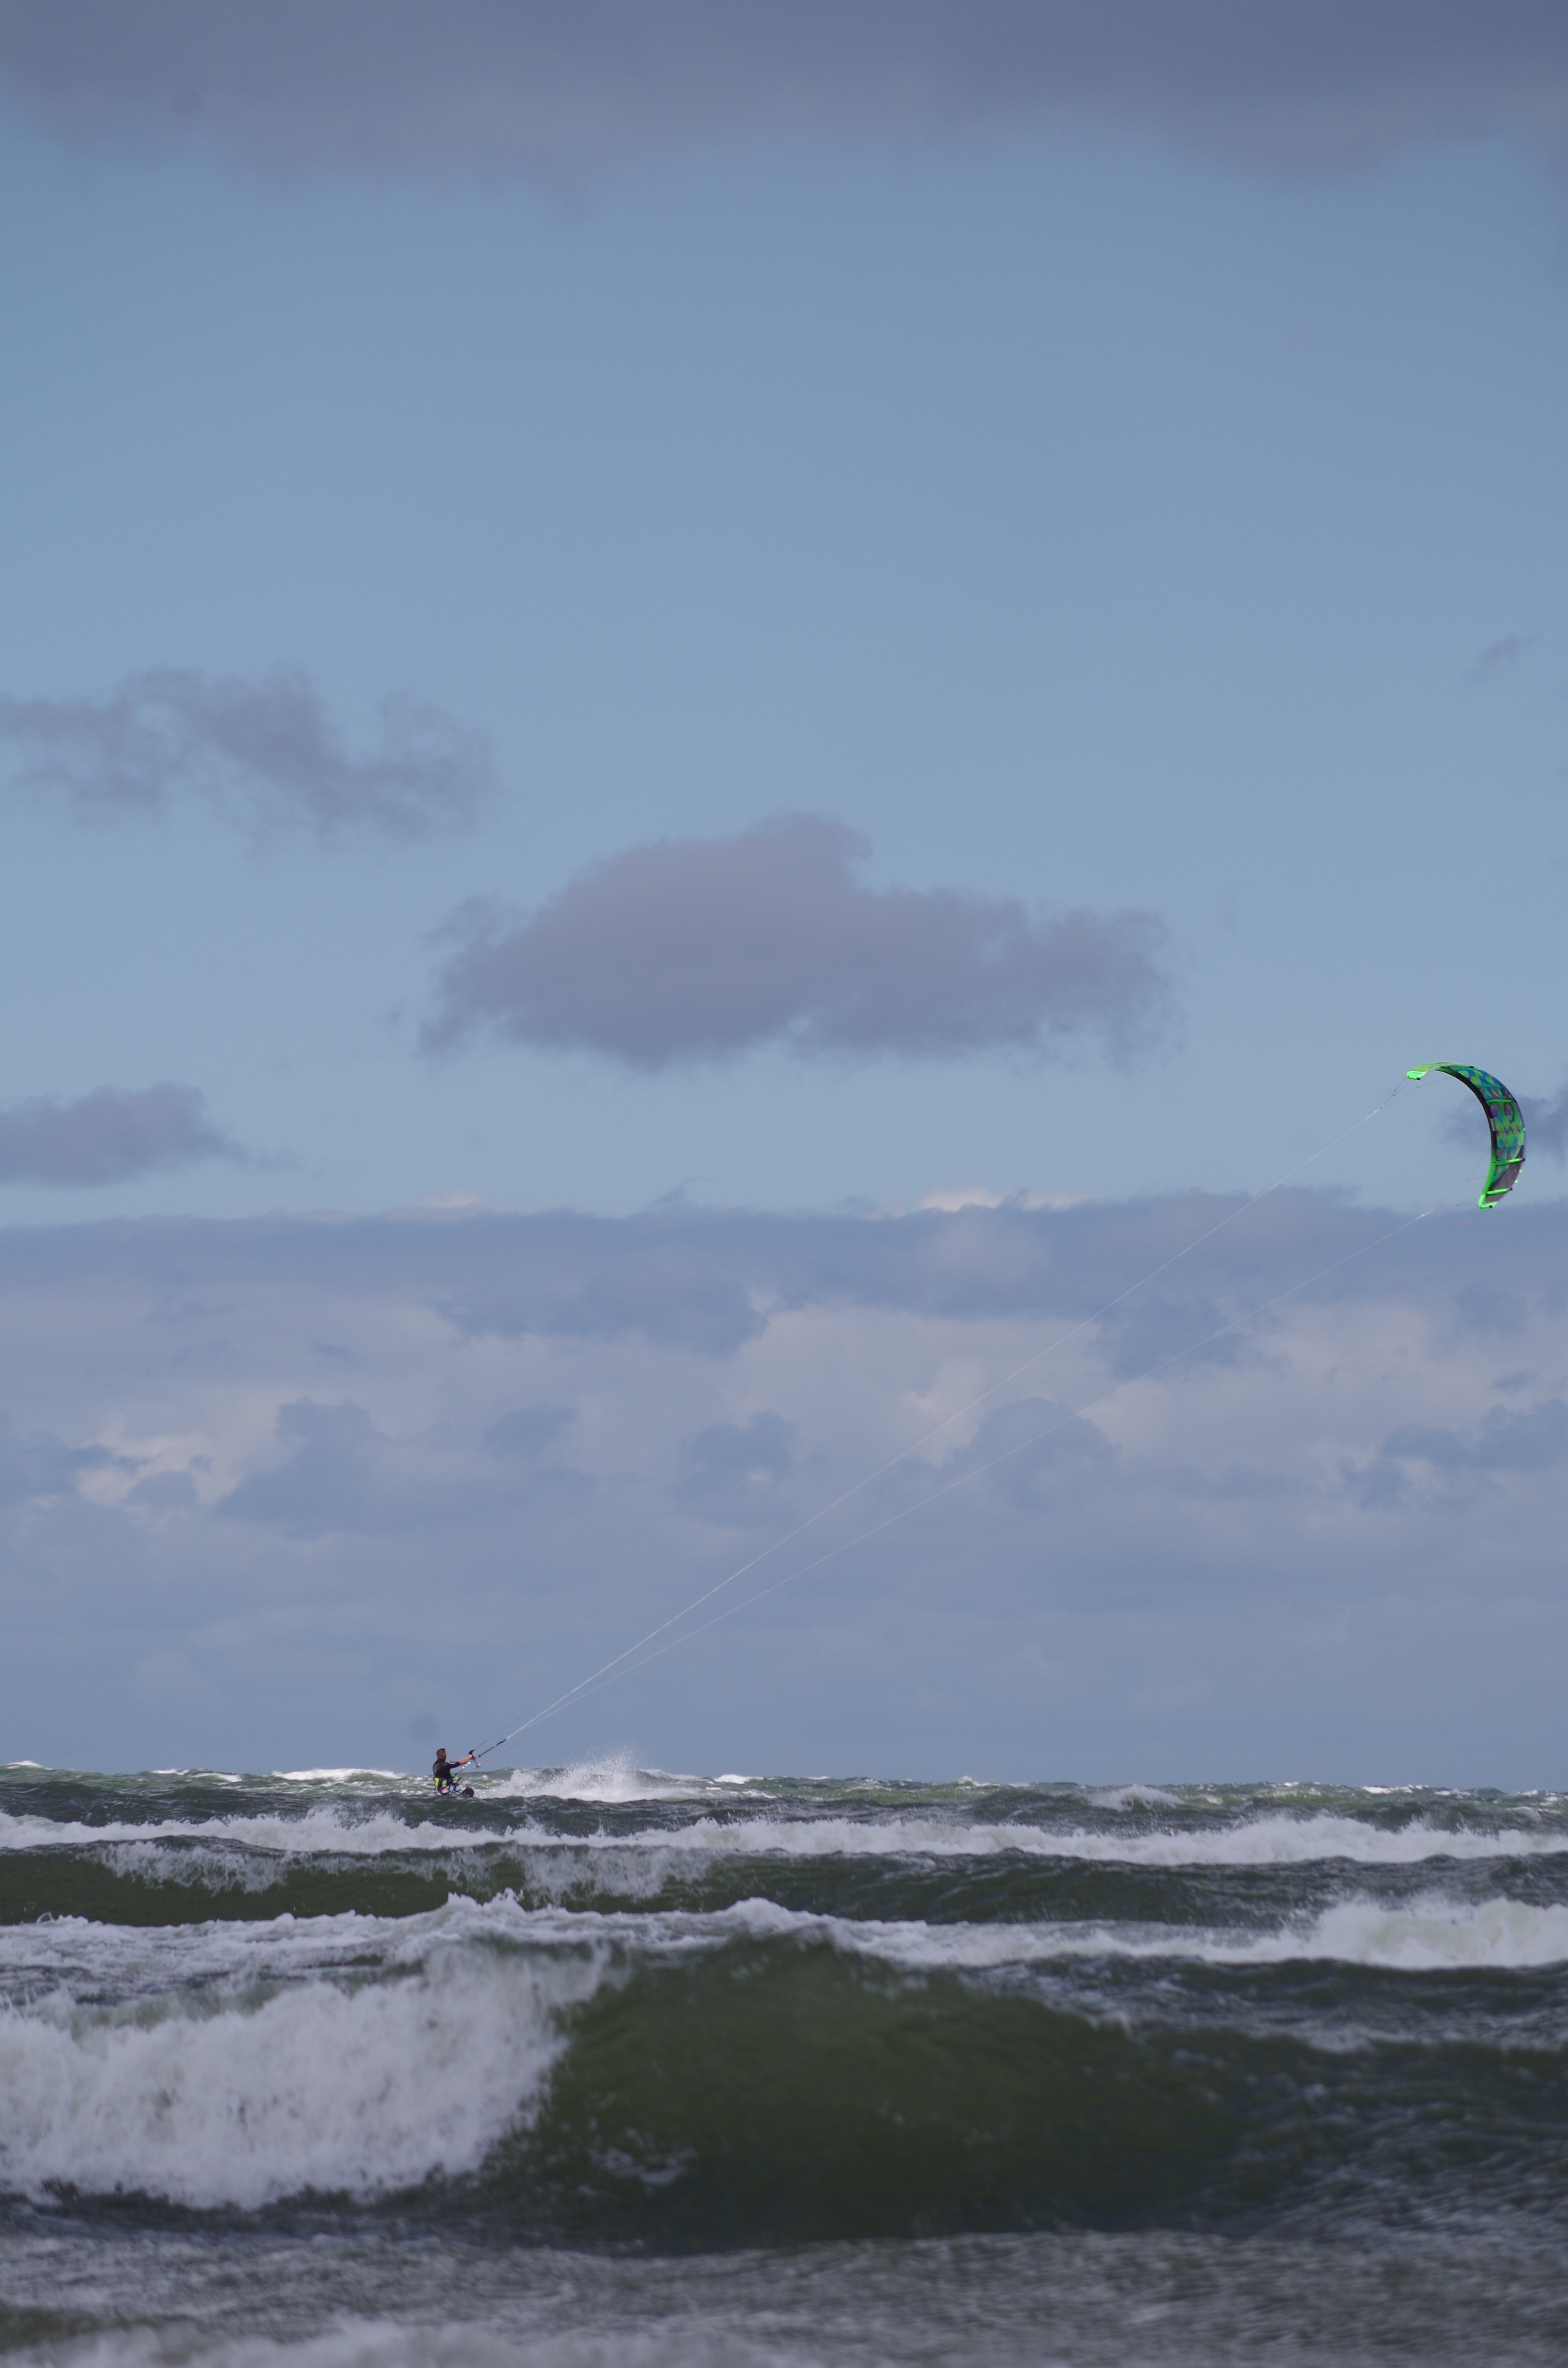
beach, sea, coast, nature, ocean, cloud, sky, shore, wave, wind, summer, tourism, toy, body of water, sports, holidays, kitesurfing, the waves, water sport, atmosphere of earth, windsports, wind wave, boardsport, surface water sports